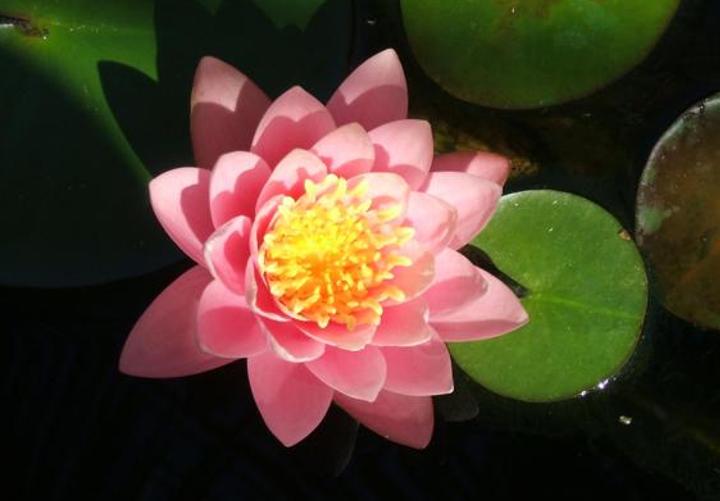
Label: water lily